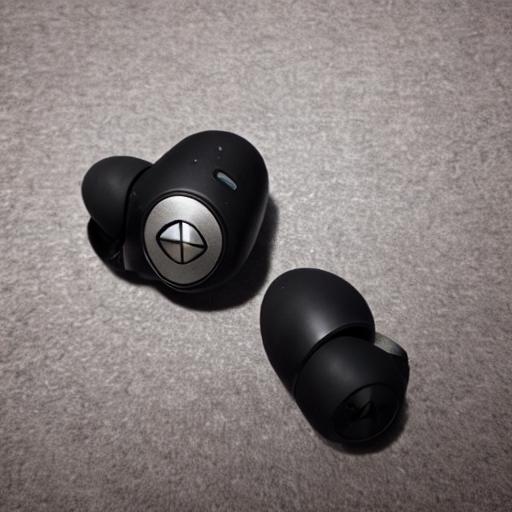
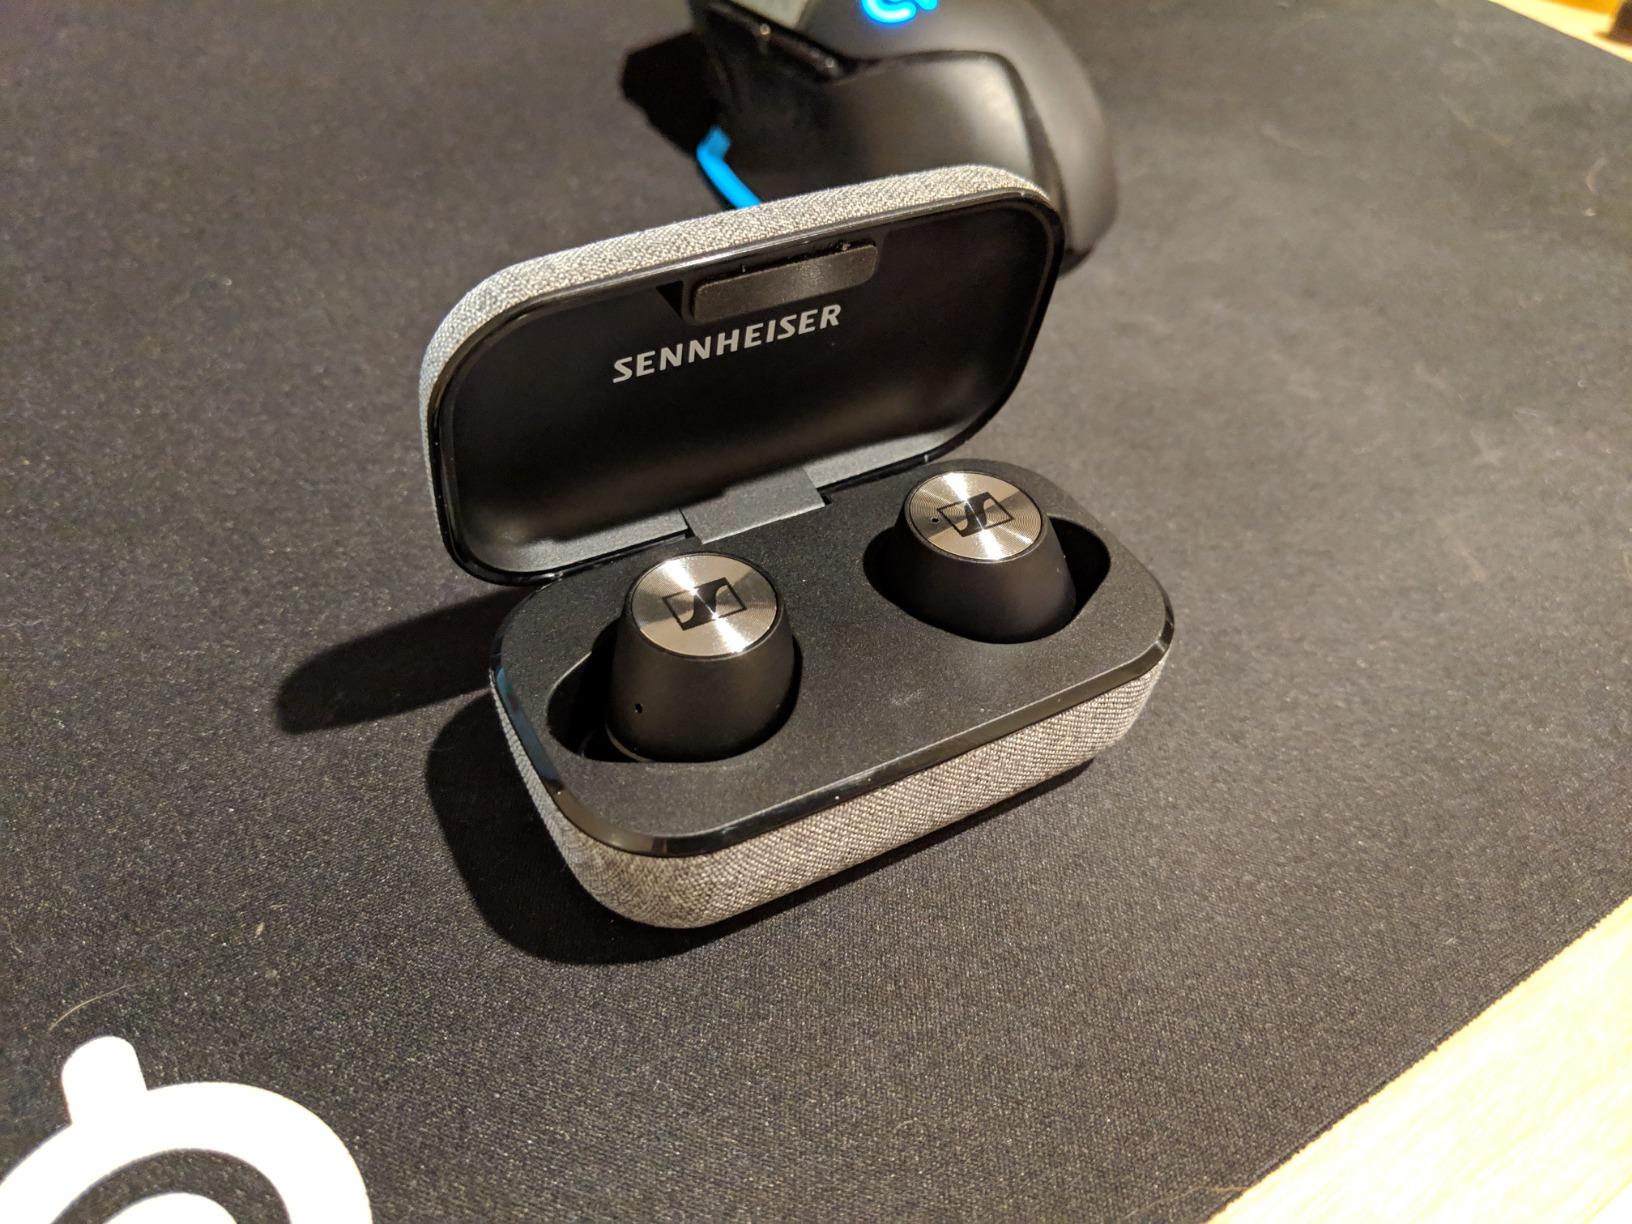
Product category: earbuds
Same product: no